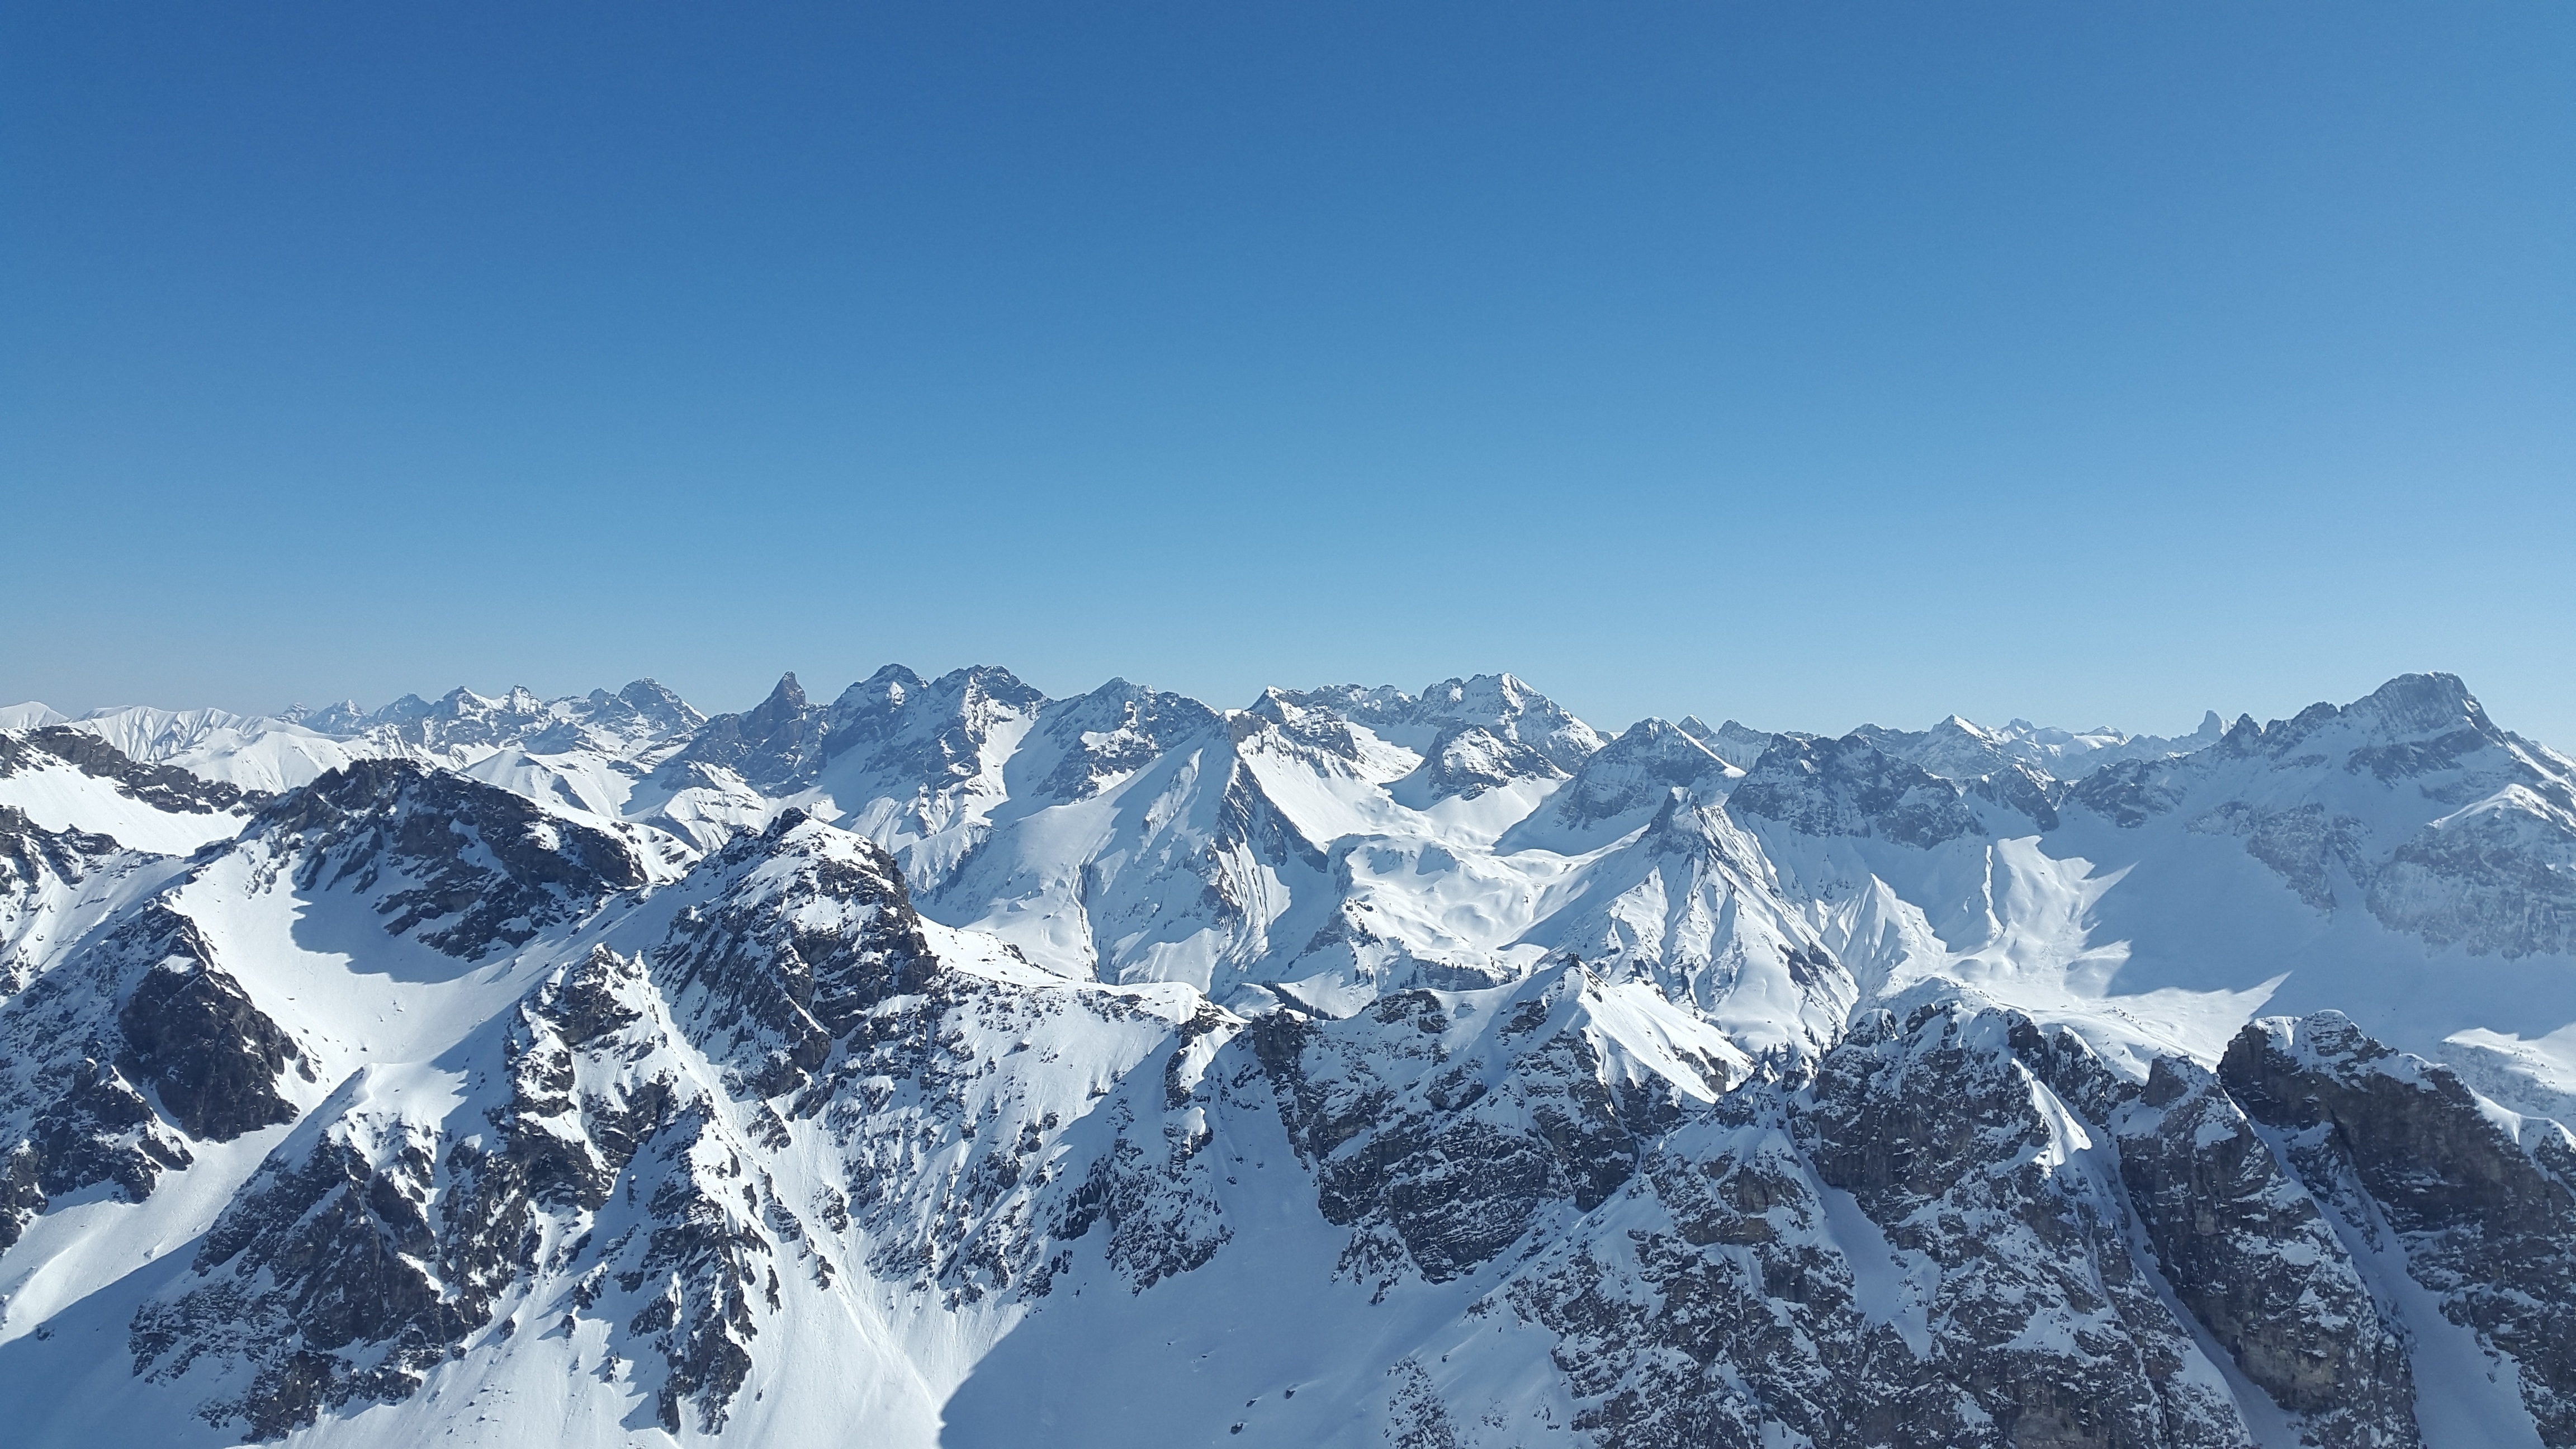
mountain, snow, winter, view, mountain range, panorama, weather, alpine, season, ridge, summit, mountaineering, massif, resort, mountains, alps, piste, oberstdorf, landform, ski touring, allg u alps, ski mountaineering, geographical feature, mountainous landforms, geological phenomenon, allgau